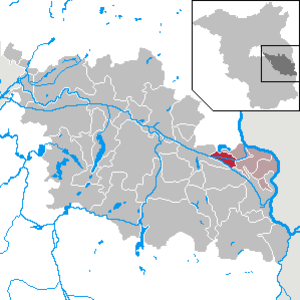
Groß Lindow est une commune d’Allemagne située dans l'ouest de l'arrondissement d'Oder-Spree, au Brandebourg.